Video game crash of 1983

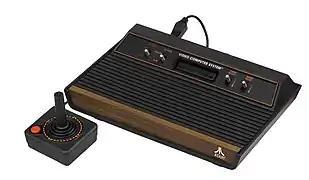

The Atari VCS (renamed the Atari 2600 in late 1982) was not the first home system with swappable game cartridges, but by 1980 it was the most popular second-generation console by a wide margin. Launched in 1977 just ahead of the collapse of the market for home "Pong" console clones, the Atari VCS experienced modest sales for its first few years. In 1980, Atari's licensed version of "Space Invaders" from Taito became the console's killer application; sales of the VCS quadrupled, and the game was the first title to sell more than a million copies. Spurred by the success of the Atari VCS, other consoles were introduced, both from Atari and other companies: Odyssey², Intellivision, ColecoVision, Atari 5200, and Vectrex. Notably, Coleco sold an add-on allowing Atari VCS games to be played on the ColecoVision, as well as bundling the console with a licensed home version of Nintendo's arcade hit "Donkey Kong". In 1982, the ColecoVision held roughly 17% of the hardware market, compared to the VCS's 58%. This was the first real threat to Atari's dominance of the home console market.